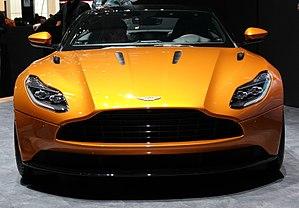
Salon international de l'automobile de Genève 2016